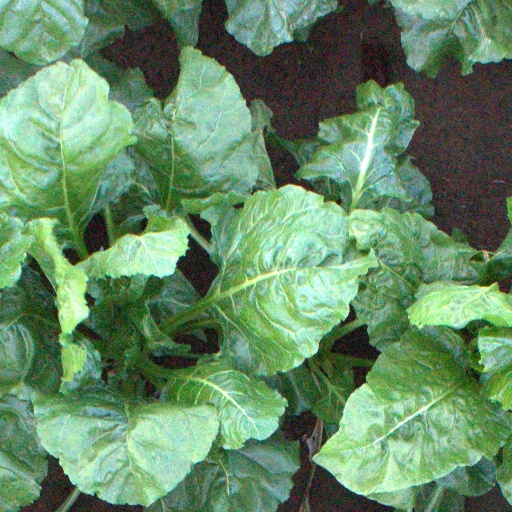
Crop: sugar beet